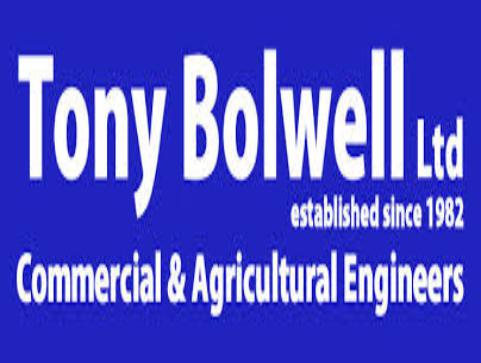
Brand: bolwell
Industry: Transportation